C'est une belle journée

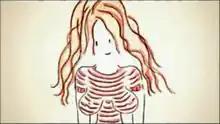
The character drawn by Mylène Farmer and which represents her in the music video for "C'est une belle journée"

On the Internet, some fans asserted that the videoclip would be released as a digipack DVD in a limited edition and would contain the making of. There are also rumors about the fact that the video would be produced from the singer's drawings – and that was right -, as it had done for the CD maxi and vinyl's covers for "Dessine-moi un mouton".